Works based on Alice in Wonderland

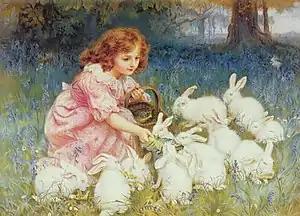
"Feeding the Rabbits" also known as "Alice in Wonderland" by Frederick Morgan (1856-1927)

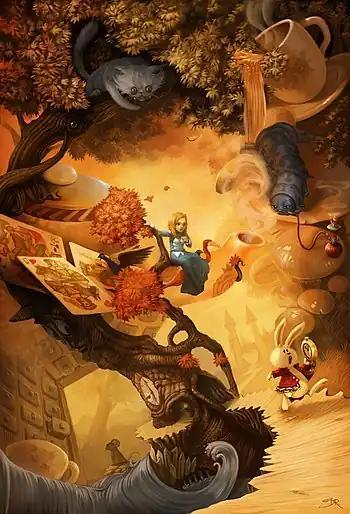
The public domain status of the novel "Alice in Wonderland" allows it and its characters to be freely remixed. In 2010, artist David Revoy received the CG Choice Award for his work "Alice in Wonderland".

Lewis Carroll's books "Alice's Adventures in Wonderland" (1865) and "Through the Looking-Glass" (1871) have been highly popular in their original forms, and have served as the basis for many subsequent works since they were published. They have been adapted directly into other media, their characters and situations have been appropriated into other works, and these elements have been referenced innumerable times as familiar elements of shared culture. Simple references to the two books are too numerous to list; this list of works based on "Alice in Wonderland" focuses on works based specifically and substantially on Carroll's two books about the character of Alice.